Sands Hotel and Casino

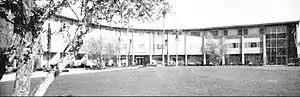
The Aqueduct building in 1963

Wayne McAllister designed the original $5.5 million Sands Hotel, an exotic-looking terracotta red-painted modern hotel with a prominent "porte cochère" at the front, surrounded by a zig-zag wall ornamented with tiled planters. The hotel is arguably most associated with its high sign, made iconic with photographs of the Rat Pack standing underneath it. The name "Sands", written in elegant italics, featured a high letter "S", and the name was sprawled across an egg crate grill, cantilevered from a pillar. The sign was receptive to the light and shadow of the desert, and during night time it was lit up, glowing neon red. It was the tallest sign on the strip for a number of years. Beneath "Sands" was the tagline "A Place in the Sun", written in smaller capital letters. Below that was the billing of the names of the performers appearing at Sands, very often photographed displaying names such as Frank Sinatra, Dean Martin, Jerry Lewis, Sammy Davis Jr. and Red Skelton in the late 1950s and early 1960s. Author Alan Hess wrote that the "sleek Modernism of the Sands leaped past the Flamingo to set a higher standard of sophistication for Las Vegas. For the first time, the sign was an integral part of the architectural design."